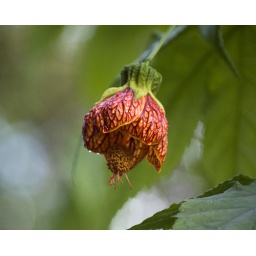
Morning in the cloud forest